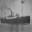
Label: ship